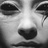
Emotion: sad